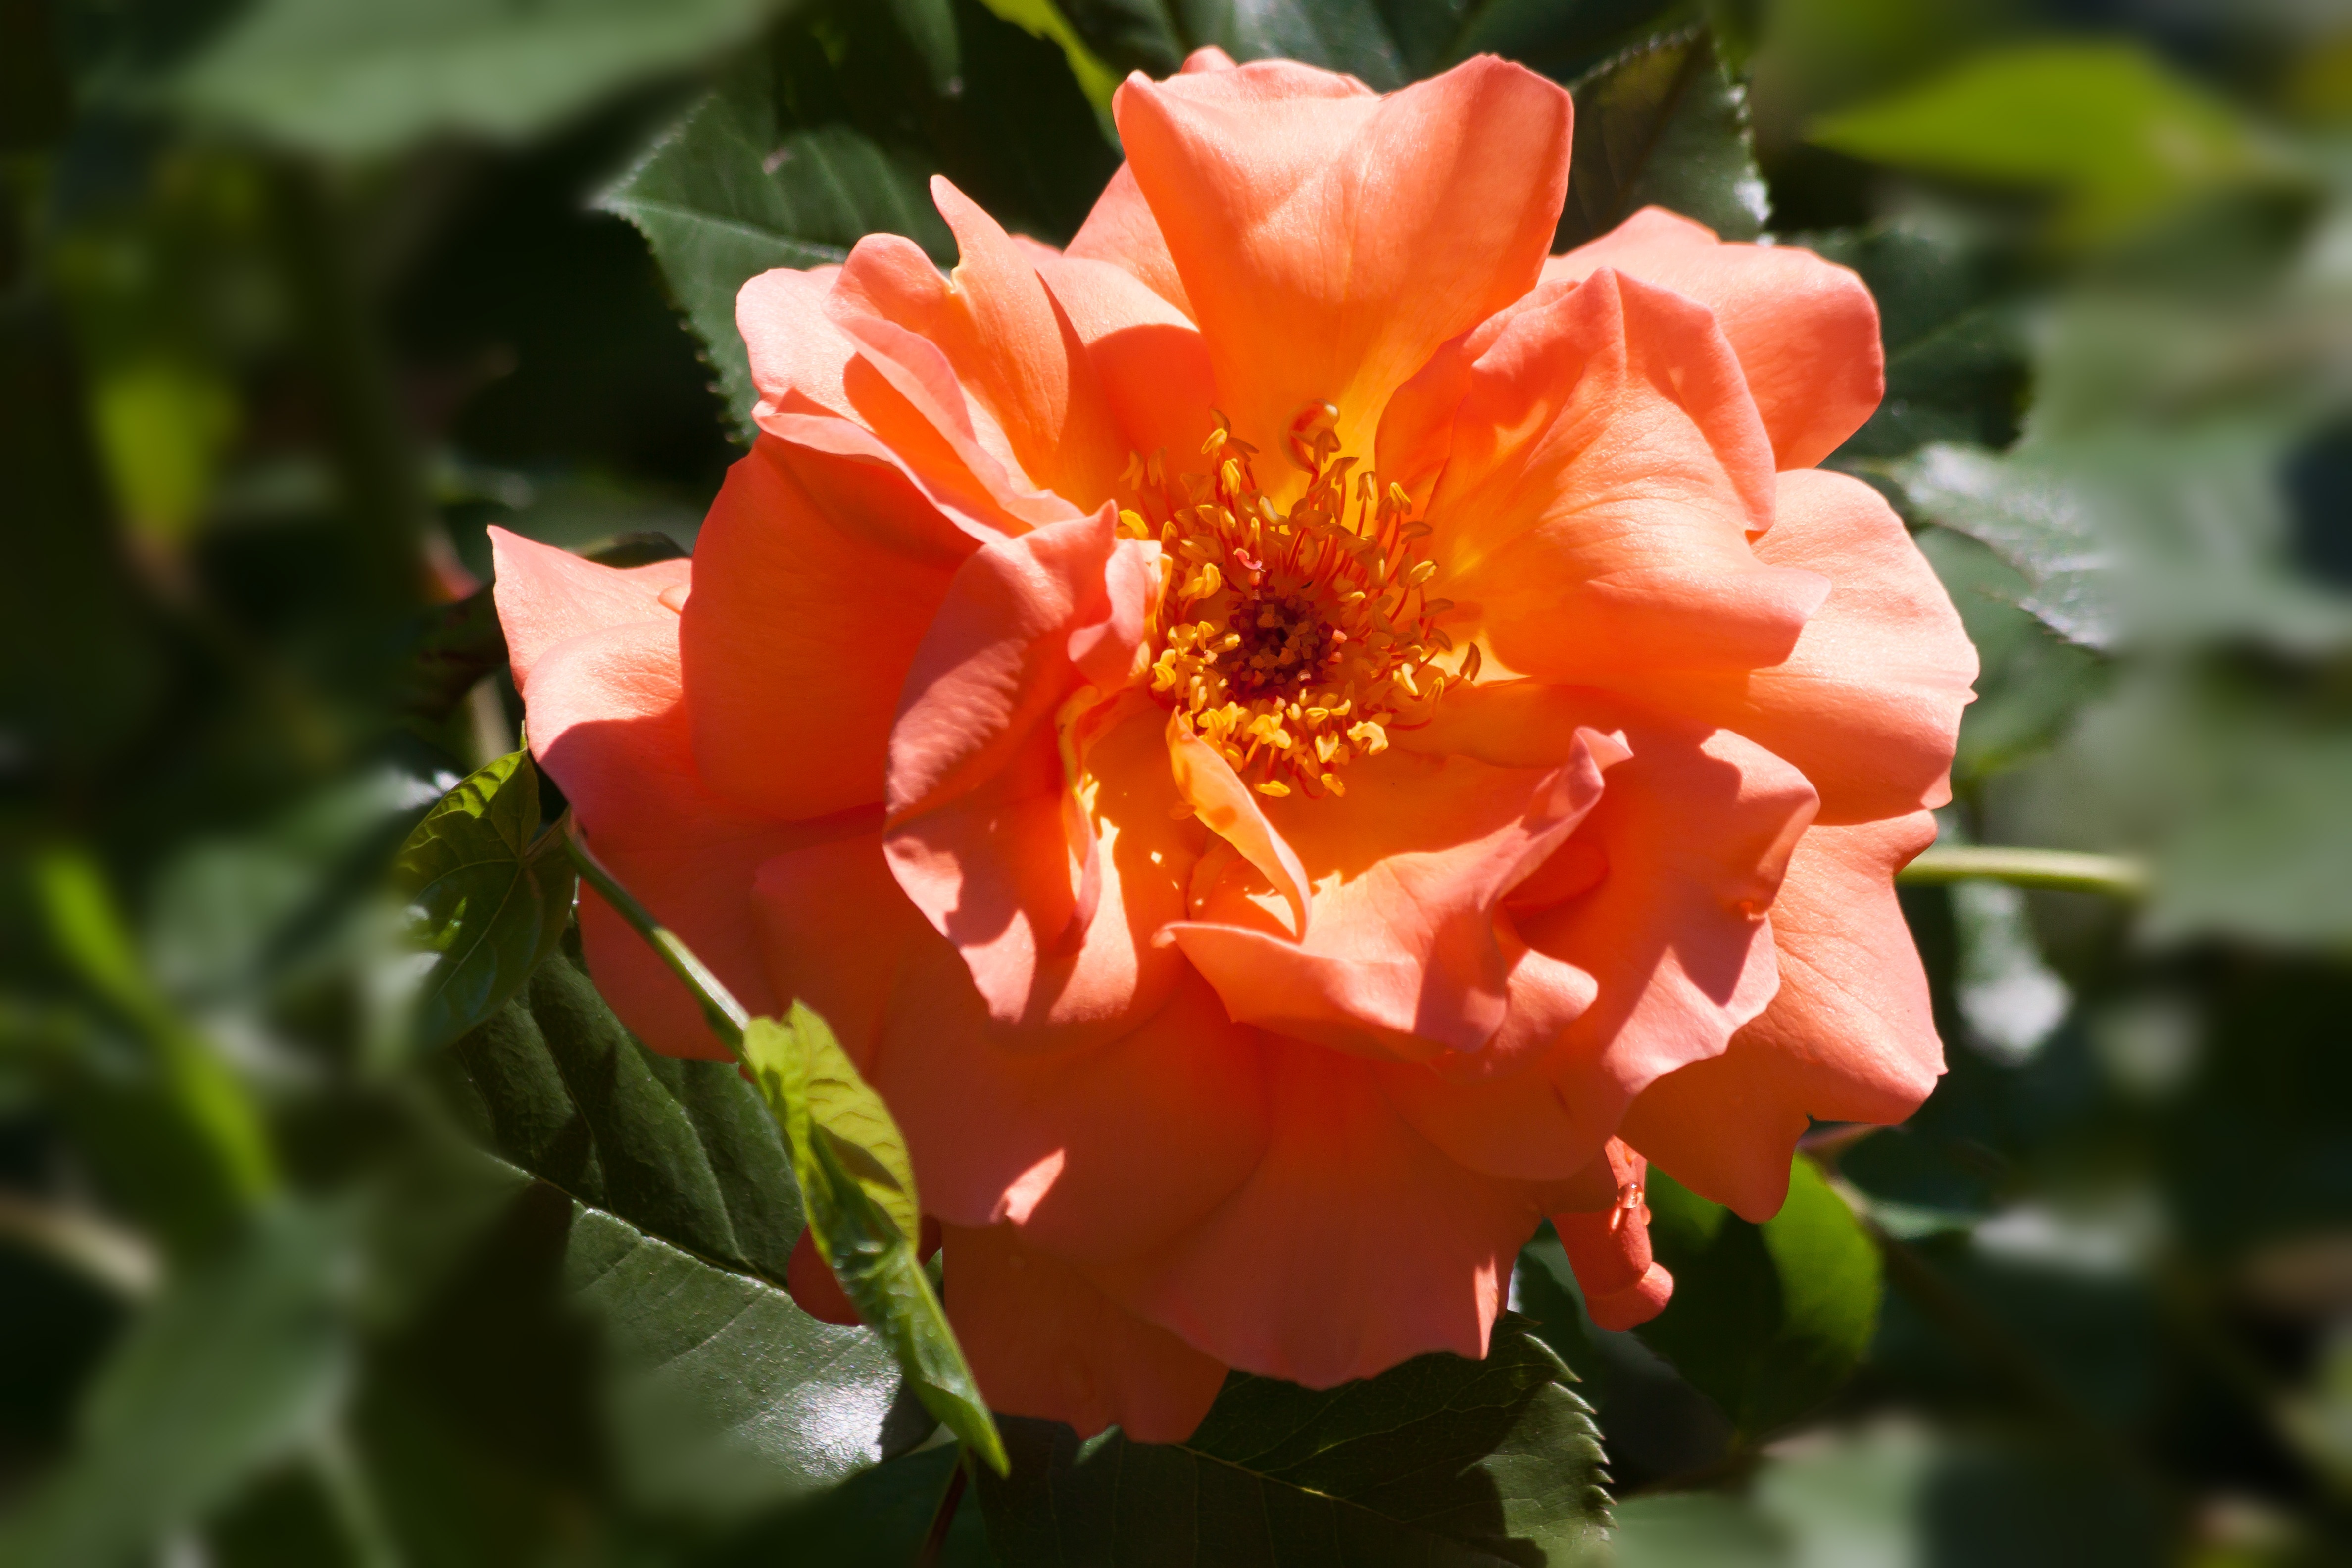
nature, plant, flower, petal, summer, rose, orange, green, lush, garden, flora, flowers, decorative, salmon, fragrant, tender, floribunda, fill, composites, pastellfarben, macro photography, flowering plant, garden roses, rose family, annual plant, land plant, rose order